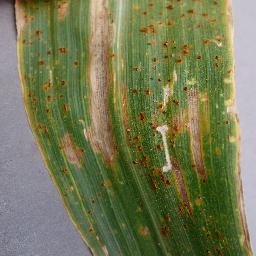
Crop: corn
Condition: (maize)_cercospora_spot_gray_spot